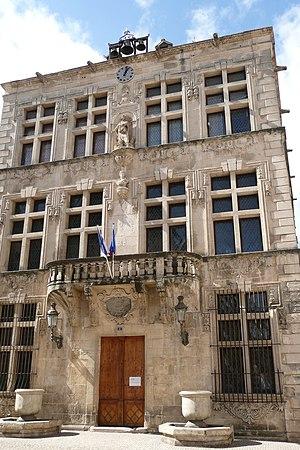
Tarascon.